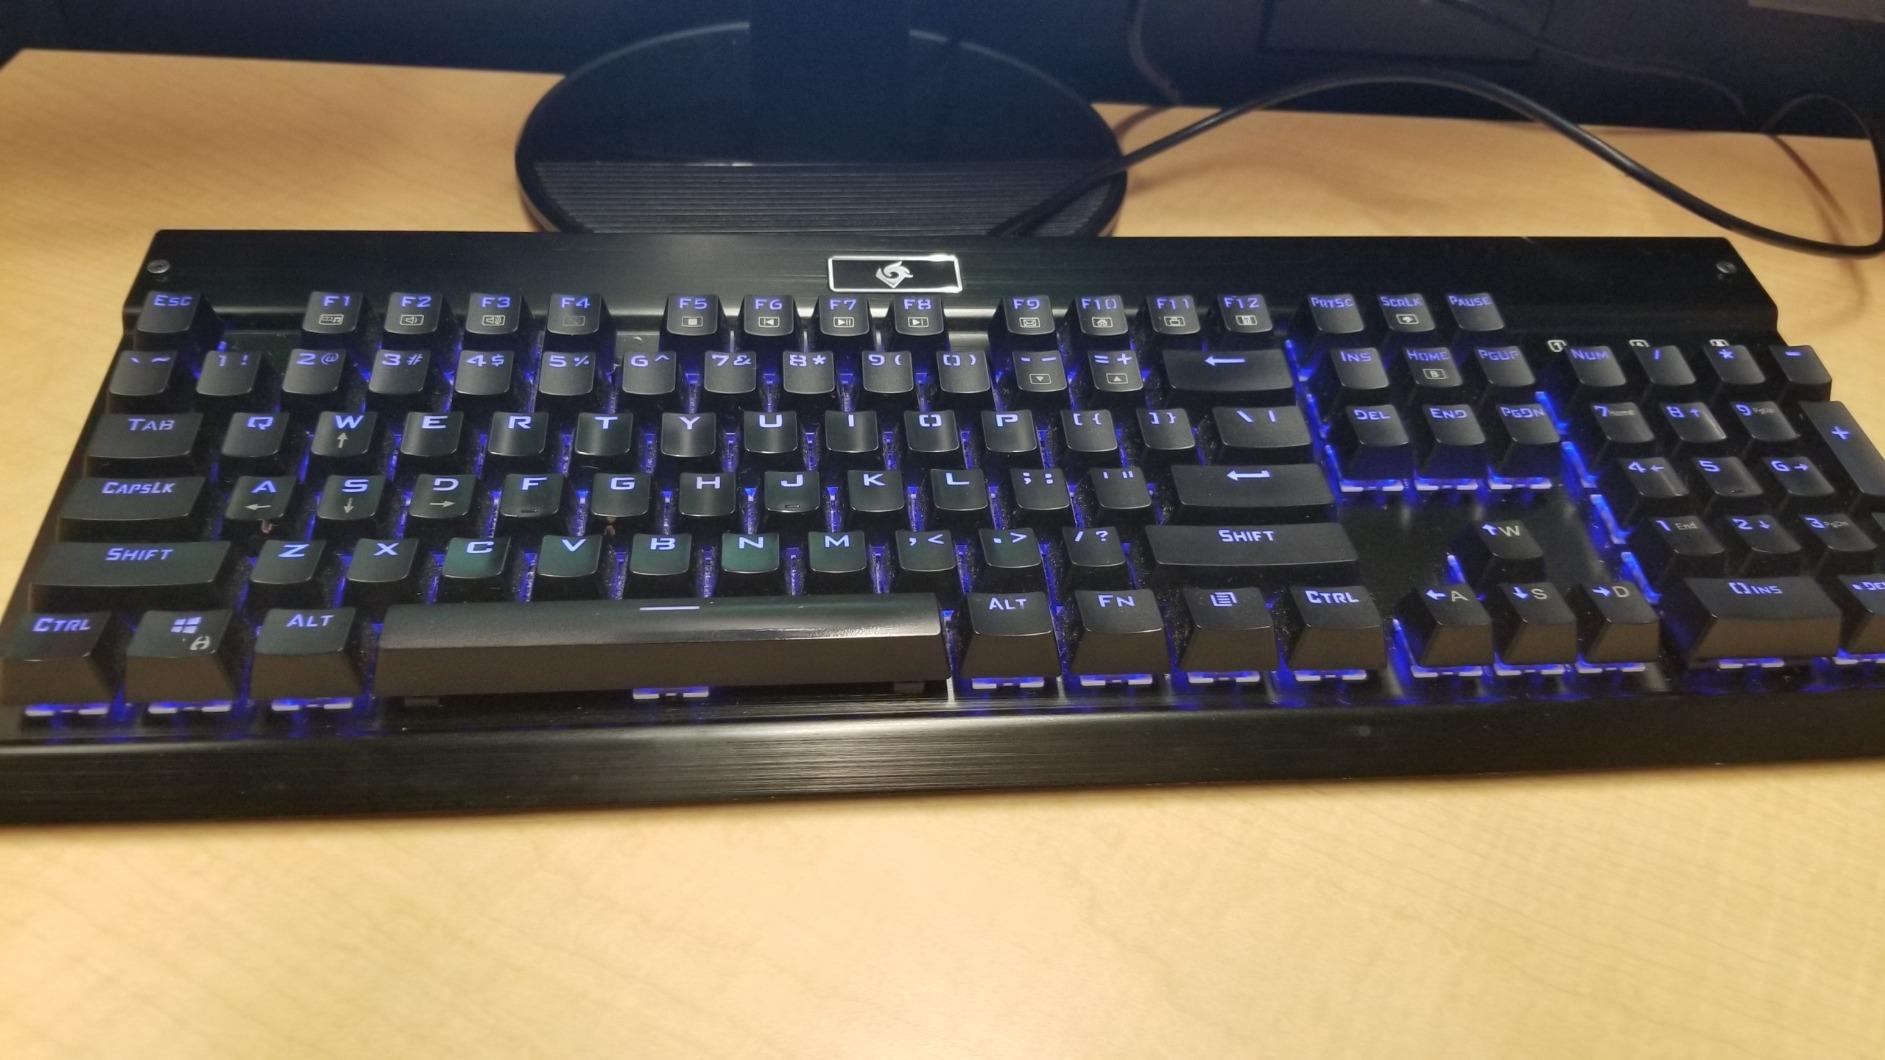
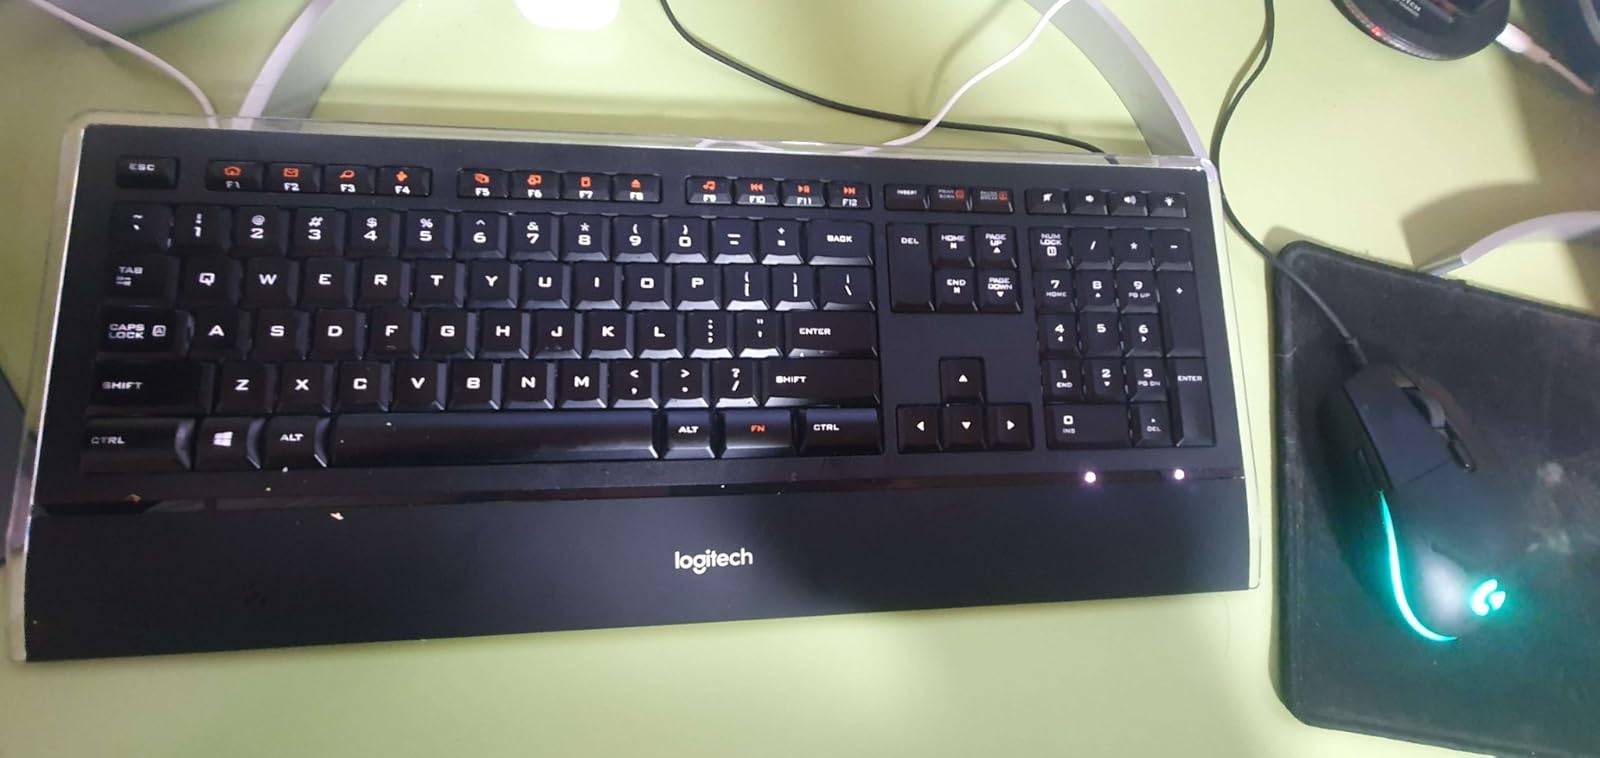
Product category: keyboard
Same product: no